Prime Minister of Tunisia

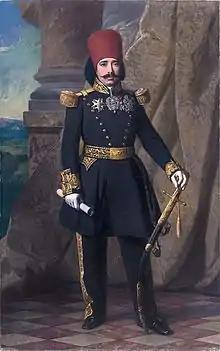
Mustapha Khaznadar, one of the most influential prime ministers in Tunisian history.

The Prime Minister during the era of the Tunisian monarchy is the head of the government who was responsible for its affairs and was appointed and dismissed by the Bey. This office was created in 1759 with the beginning of the rule of Ali II and Rejeb Khaznadar was the first to take it, becoming the first prime minister in the history of Tunisia.